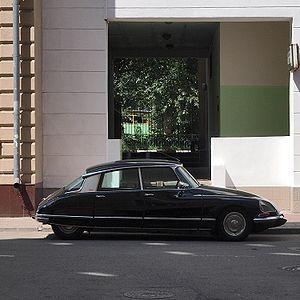
Francis Marroux, né le 18 janvier 1915 à Montboucher-sur-Jabron, dans la Drôme, mort le 27 décembre 1987 à Montélimar, est un officier de gendarmerie et résistant français. Il fut le chauffeur attitré du général de Gaulle, notamment lors des attentats de Pont-sur-Seine et du Petit-Clamart.